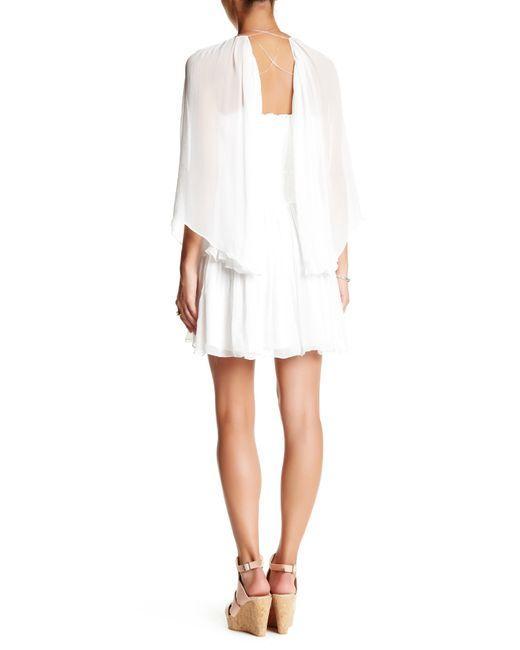
MINIKLEID FÜR FRAUEN IN WEIßER FARBE